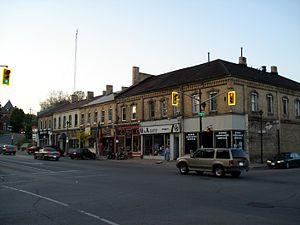
Paris est une ville de l'Ontario au Canada.